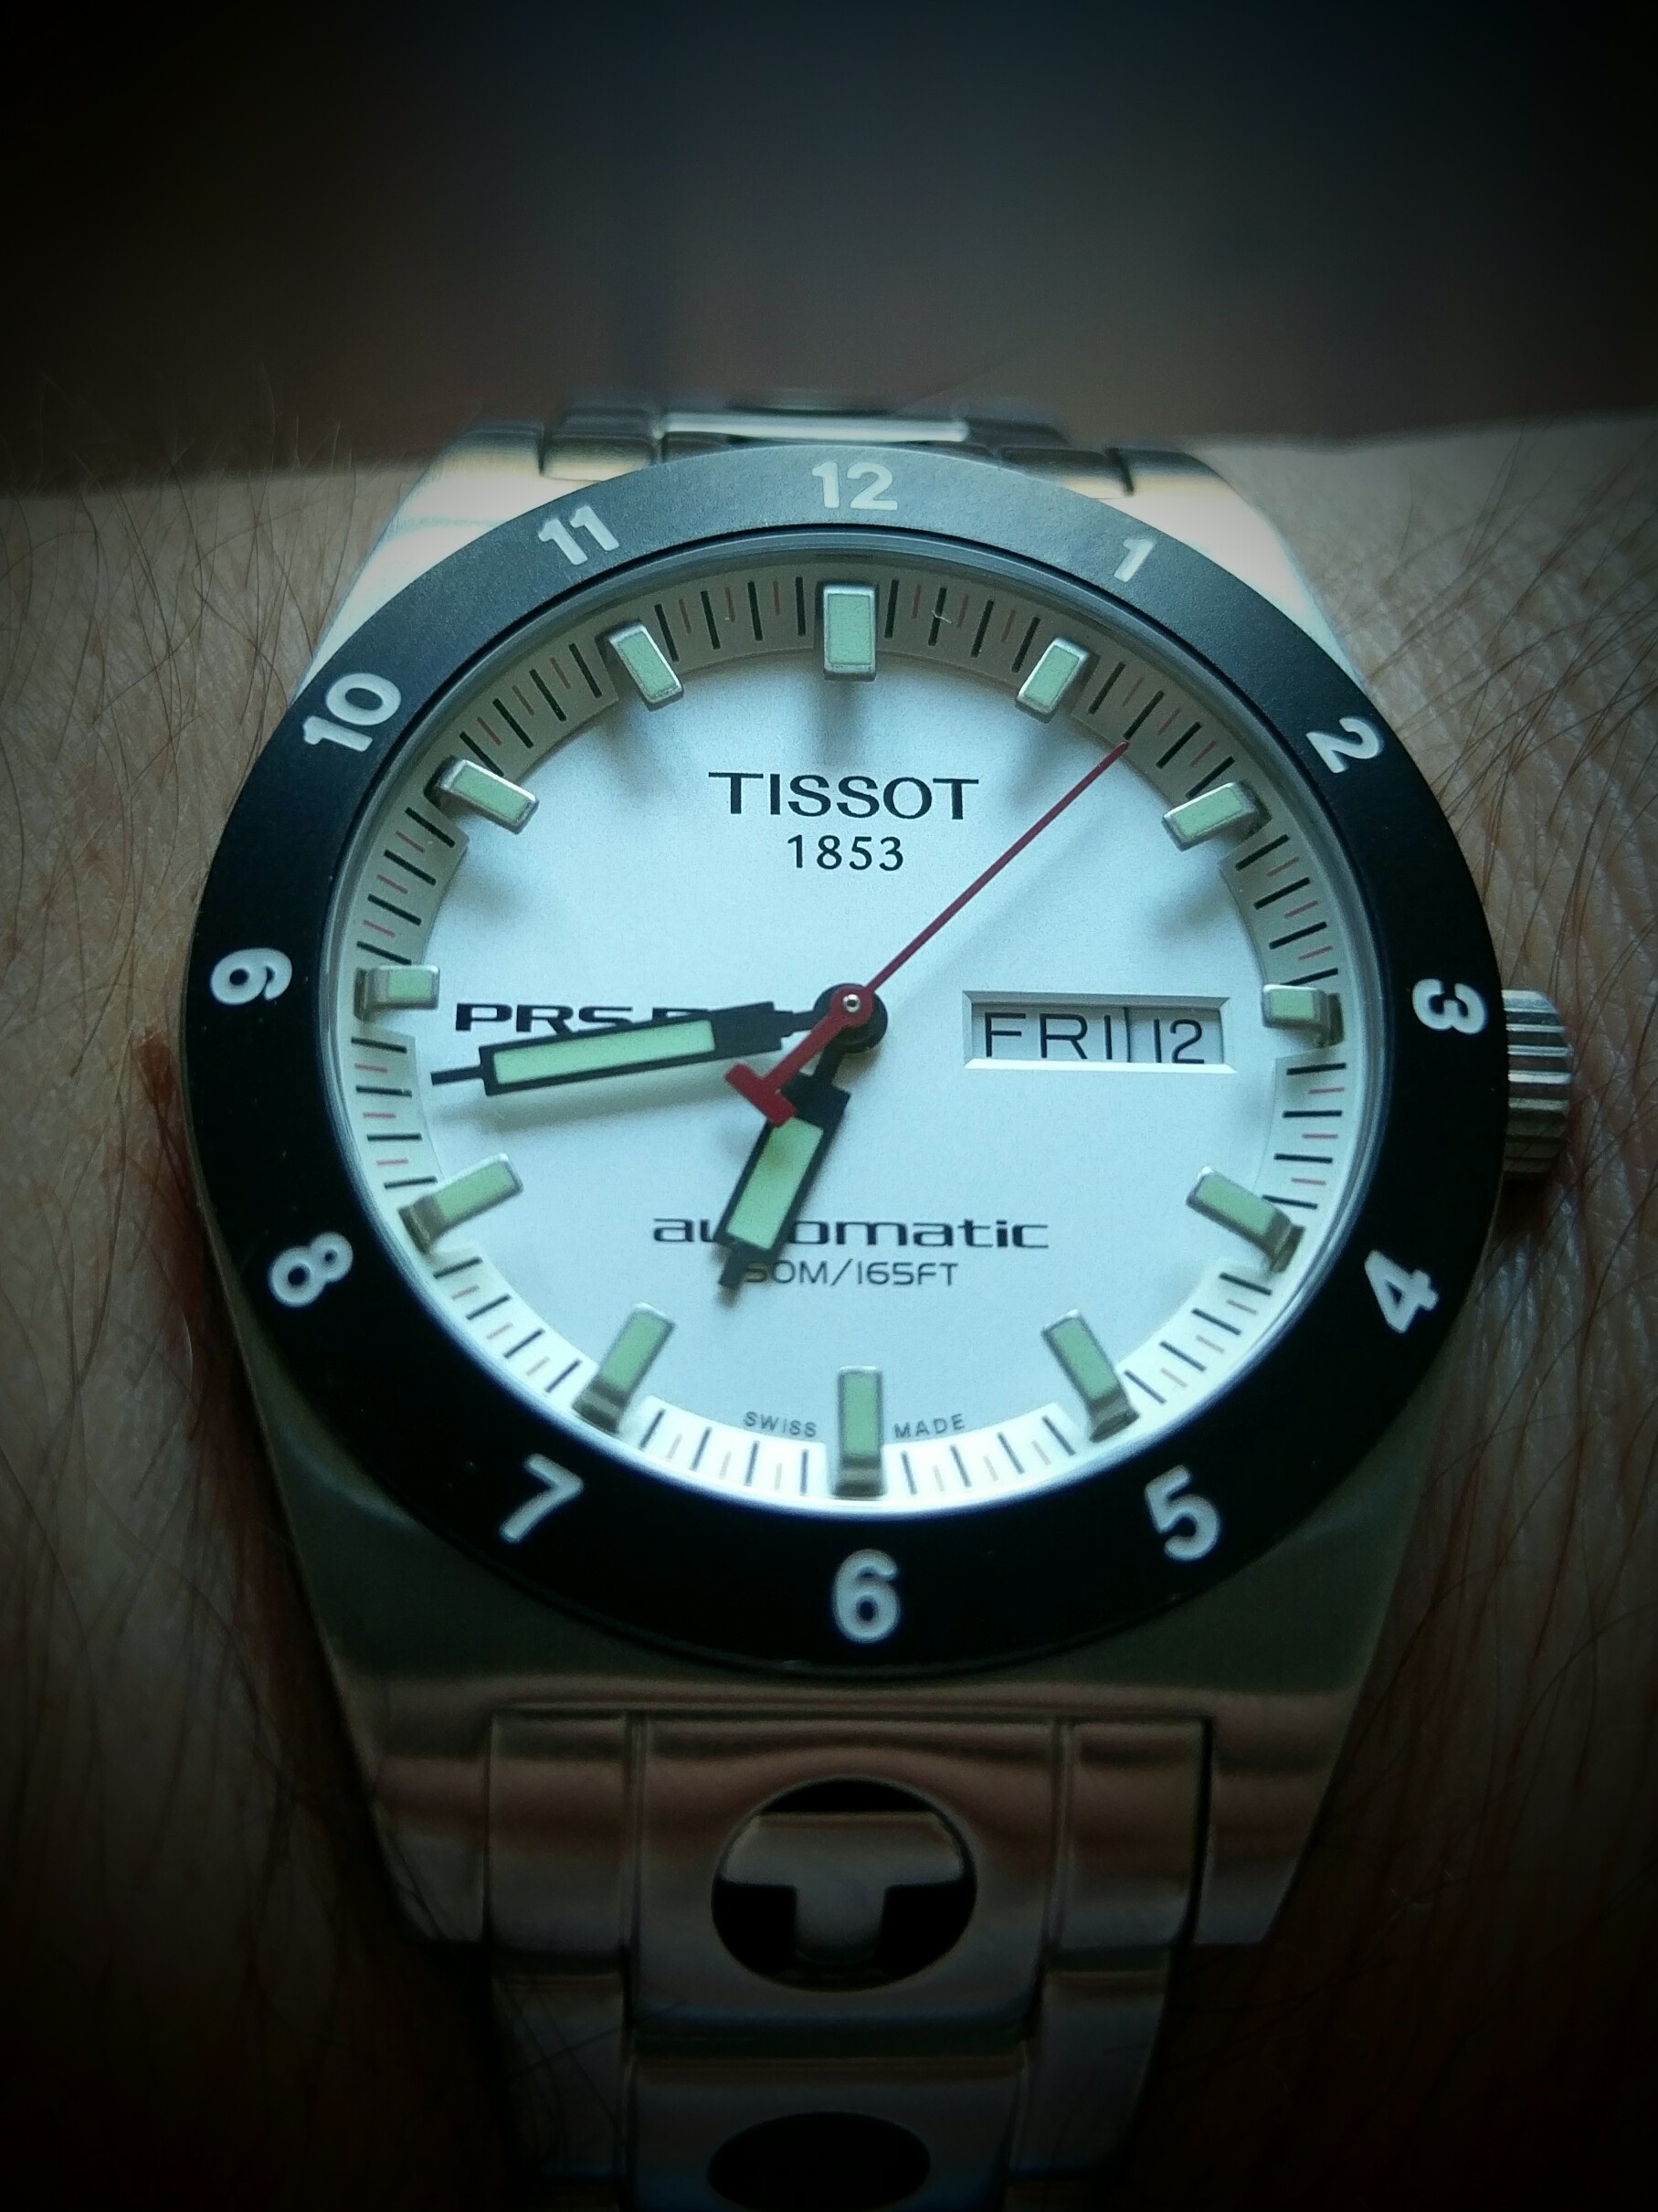
watch, hand, accessories, hour s, men's, tissot, prs516